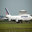
Label: airplane